Emily Kame Kngwarreye

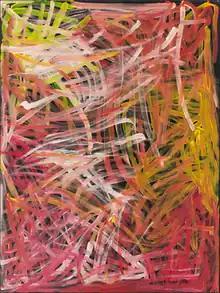
"Anooralya" (1996) or "Yam", painted about five months before her death

Works by Kngwarreye are rooted in marks painted on sand and the body during Anmatyere experiences within The Dreaming, a moral code based on "ancestral heroes whose pioneering travels gave form, shape, and meaning to the land, seas, and skies in a long-ago creative era." These ceremonial marks are therefore more than basic visual designs. They are a "ritual re-enactment of the Ancestors' Dreamtime travelling (sic) which, in Aboriginal mythology, is synonymous with the creation of the world."